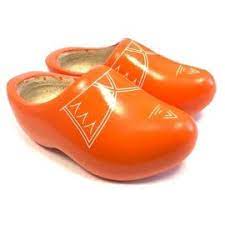
Label: Clog